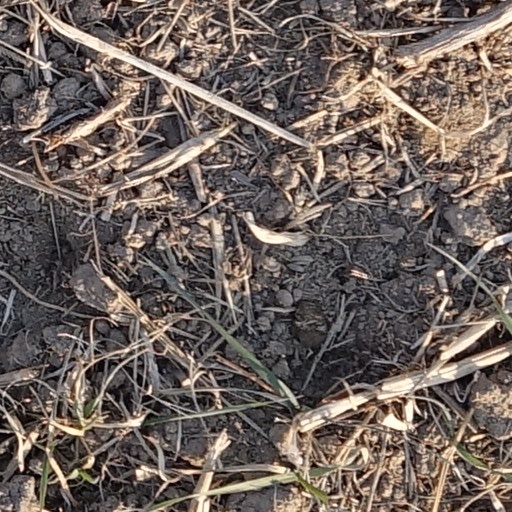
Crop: wheat